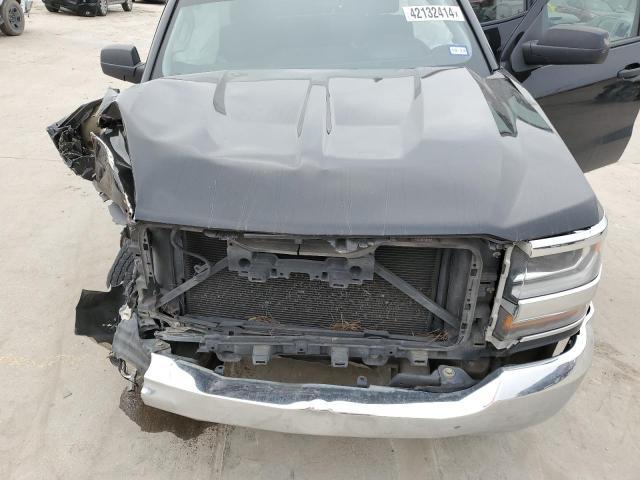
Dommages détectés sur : plaque d'immatriculation avant, pare-choc avant, feu avant droit, capot, aile avant droite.
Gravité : majeur